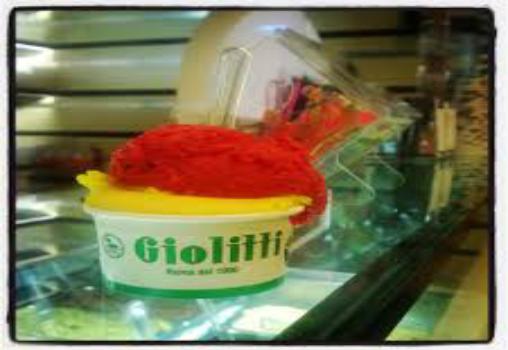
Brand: Giolitti
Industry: Food